Michael Friedländer

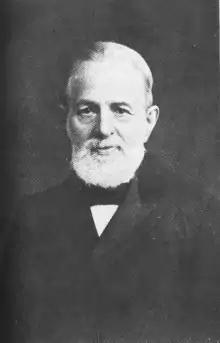
Portrait of Michael Friedländer.

Michael Friedländer (29 April 1833 – 10 December 1910) was an Orientalist and principal of Jews' College, London. He is best known for his English translation of Maimonides' "Guide to the Perplexed", which was the most popular such translation until the more recent work of Shlomo Pines, and still remains in print.